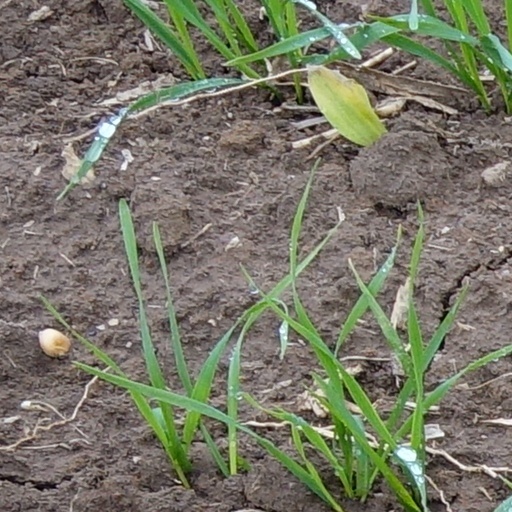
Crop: wheat